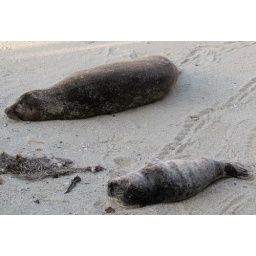
Sea lion pups on the beach in La Jolla harbor